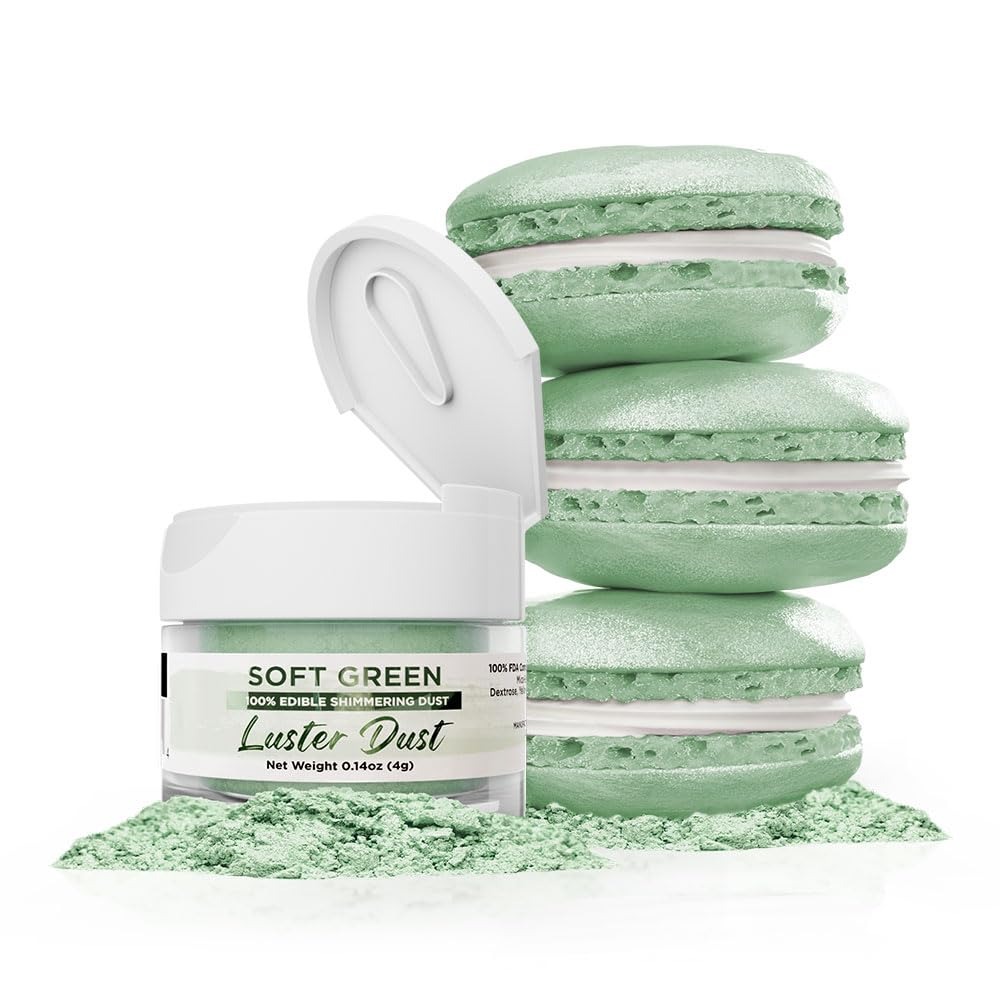
Item Name: Luster Dust - Soft Green (4g 1x Jar) | Edible Vegan Dust & Paint for Cake Decorating, Ice Cream, Desserts, Cocktails and Beverages by Bakell
Bullet Point 1: 💕 Dual Use: When you buy Bakell's Luster Dust, you're getting two products for the price of one! Luster Dust (except GOLDS) can be used as both a cake decorating dust and a beverage garnish! Add it to your favorite cocktail or soft drink to create a silky, shimmering effect that swirls your beverage to life!
Bullet Point 2: 👀 Captivating Hues: Our Luster Dusts come in over 40 colors, ensuring a captivating tone for cakes and vegan paint applications for any occasion.
Bullet Point 3: 🛡️ Bakell prioritizes your health by carefully selecting the highest quality ingredients, to create the safest and best product on the market.
Bullet Point 4: 🎉 Perfect for parties, holidays, birthdays, weddings, graduations, cocktails, mocktails, beer, garnishes, juice, teas, lemonade, coffee, & more!
Bullet Point 5: 🌿 We are the only edible glitter company whose products are made in the USA at SQF III, GMP, Halal, & Kosher certified facilities, & are nut free, gluten free, & vegan.
Bullet Point 6: 🎯 The convenient flip cap design provides ease and precision, ensuring an even distribution of luster for your treats and drinks.
Product Description: Enhance your confections with Soft Green Luster Dust. This edible powder is meticulously crafted to add captivating hues to a wide range of treats, while the convenient flip cap design ensures convenient and precise application. But that’s not all—this versatile luster dust doubles as an edible beverage garnish, creating a silky, shimmering swirl when added, making it perfect for cocktails, mocktails, and other beverages. Imagine the sparkle as it swirls in your favorite drinks, adding a magical touch to any occasion. Whether you're a professional pastry chef, a mixologist, a passionate baker, or someone who loves decorating cakes and drinks, this luster dust offers a seamless way to add an elegant and visually appealing touch to your delightful treats and beverages.
Value: 1.0
Unit: Count

Price: 9.98